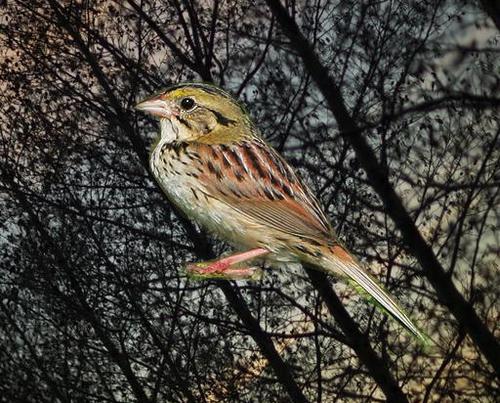
Bird species: Henslow_Sparrow
Bird type: landbird
Background: land